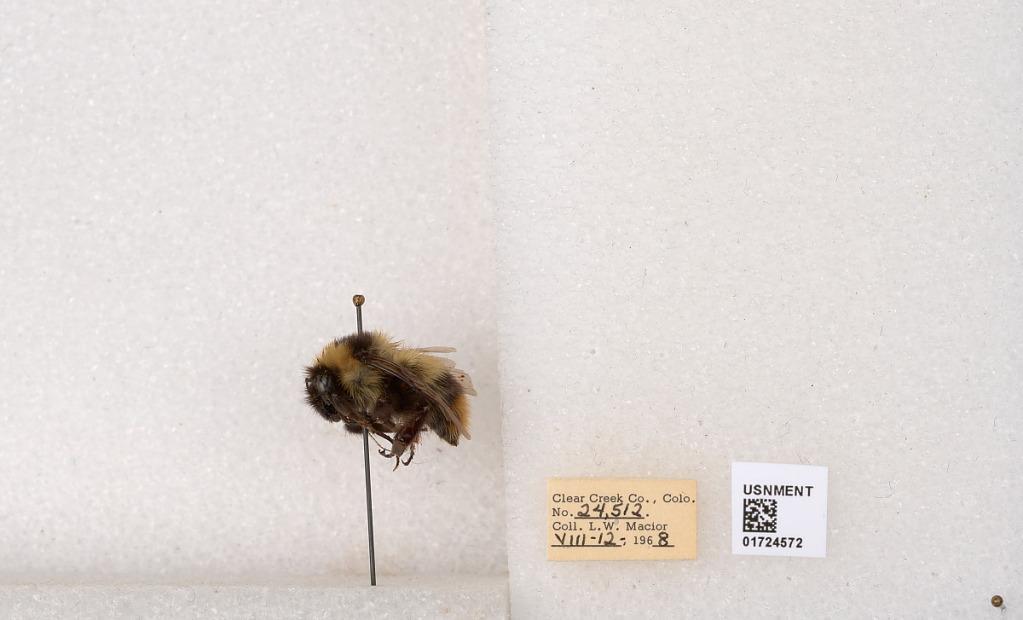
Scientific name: Bombus kirbyellus
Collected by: L. Macior
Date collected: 1968-8-12
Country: United States
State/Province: Colorado
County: Clear Creek
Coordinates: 39.6891, -105.644